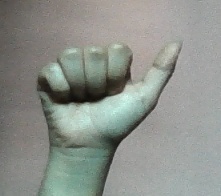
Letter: dhad